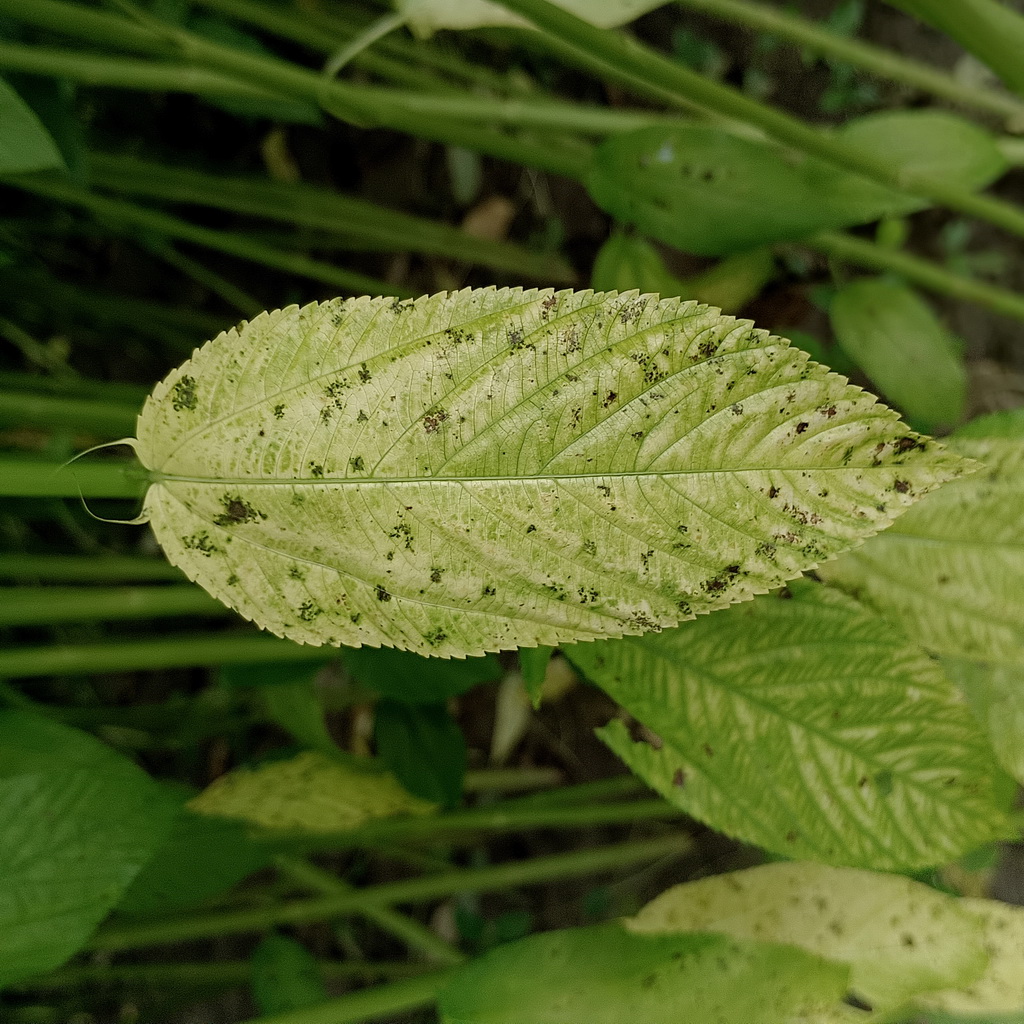
Label: Mosaic